Cannabis consumption

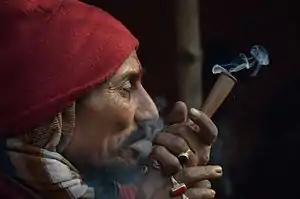
A man smoking cannabis in Kolkata, India

Cannabis consumption refers to the variety of ways cannabis is consumed, among which inhalation (smoking and vaporizing) and ingestion are most common. All consumption methods involve heating the plant's THCA to decarboxylate it into THC, either at the time of consumption or during preparation. Salves and absorption through the skin (transdermal) are increasingly common in medical uses, both of CBD, THC, and other cannabinoids. Each method leads to subtly different psychoactive effects due to the THC and other chemicals being activated, and then consumed through different administration routes. It is generally considered that smoking, which includes combustion toxins, comes on quickly but lasts for a short period of time, while eating delays the onset of effect but the duration of effect is typically longer. In a 2007 ScienceDaily report of research conducted at the University of California–San Francisco, researchers reported that vaporizer users experience the same biological effect, but without the toxins associated with smoking. Δ9-THC is the primary component when inhaled, but when eaten the liver converts this to the more psychoactive 11-hydroxy-THC form.